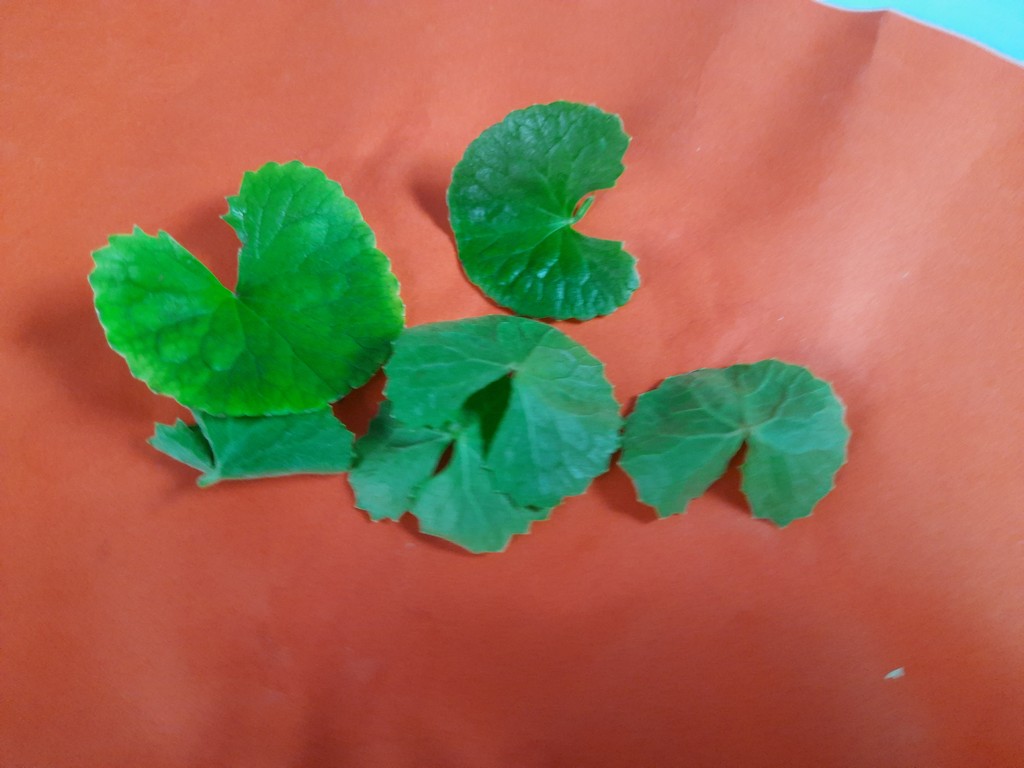
Label: Healthy